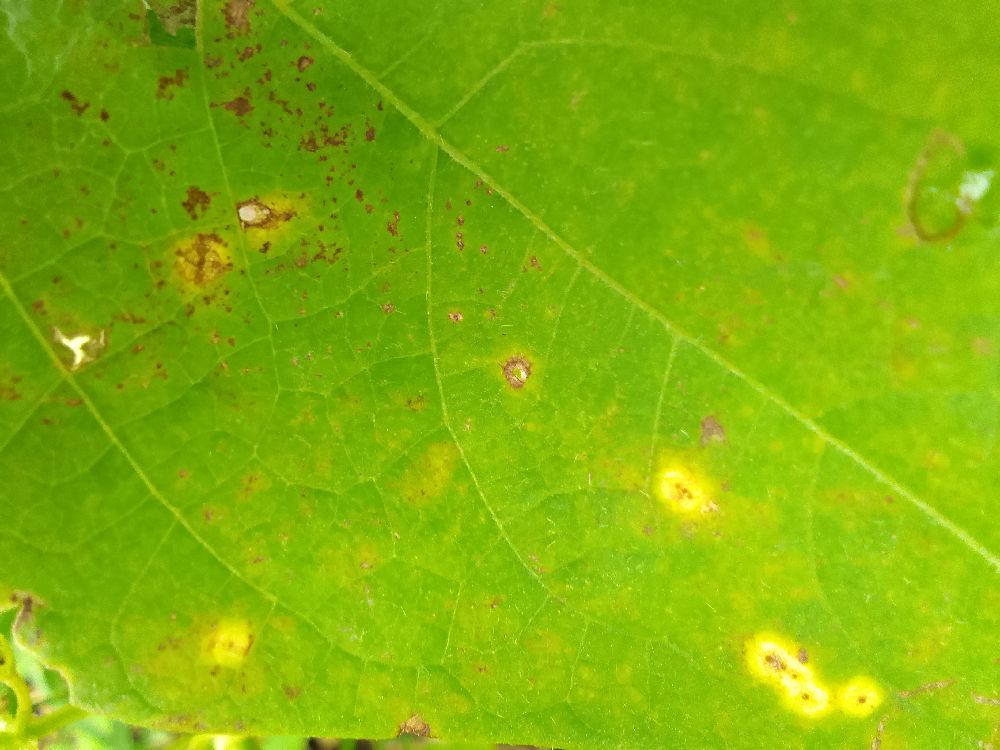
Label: rust